Roderick Strong

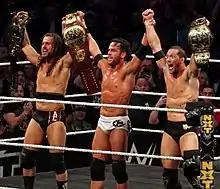
Strong (center) after joining The Undisputed Era at

At , during the triple threat match for the NXT Tag Team Championship and the Dusty Rhodes Tag Team Classic trophy, Strong turned on his partner Pete Dunne and joined The Undisputed Era, turning heel. The next morning at WrestleMania Axxess, Strong teamed with O'Reilly to defend the NXT Tag Team Championship, making him one of the champions via the Freebird Rule. At the Greatest Royal Rumble, Strong competed in the namesake match, entering at #34 and eliminating Rhyno before being eliminated by Baron Corbin.